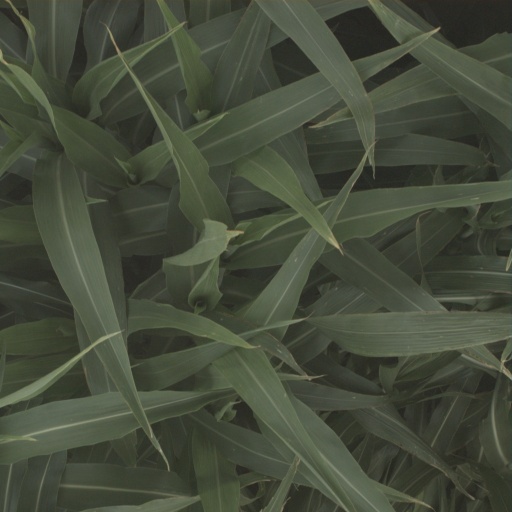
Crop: sorghum